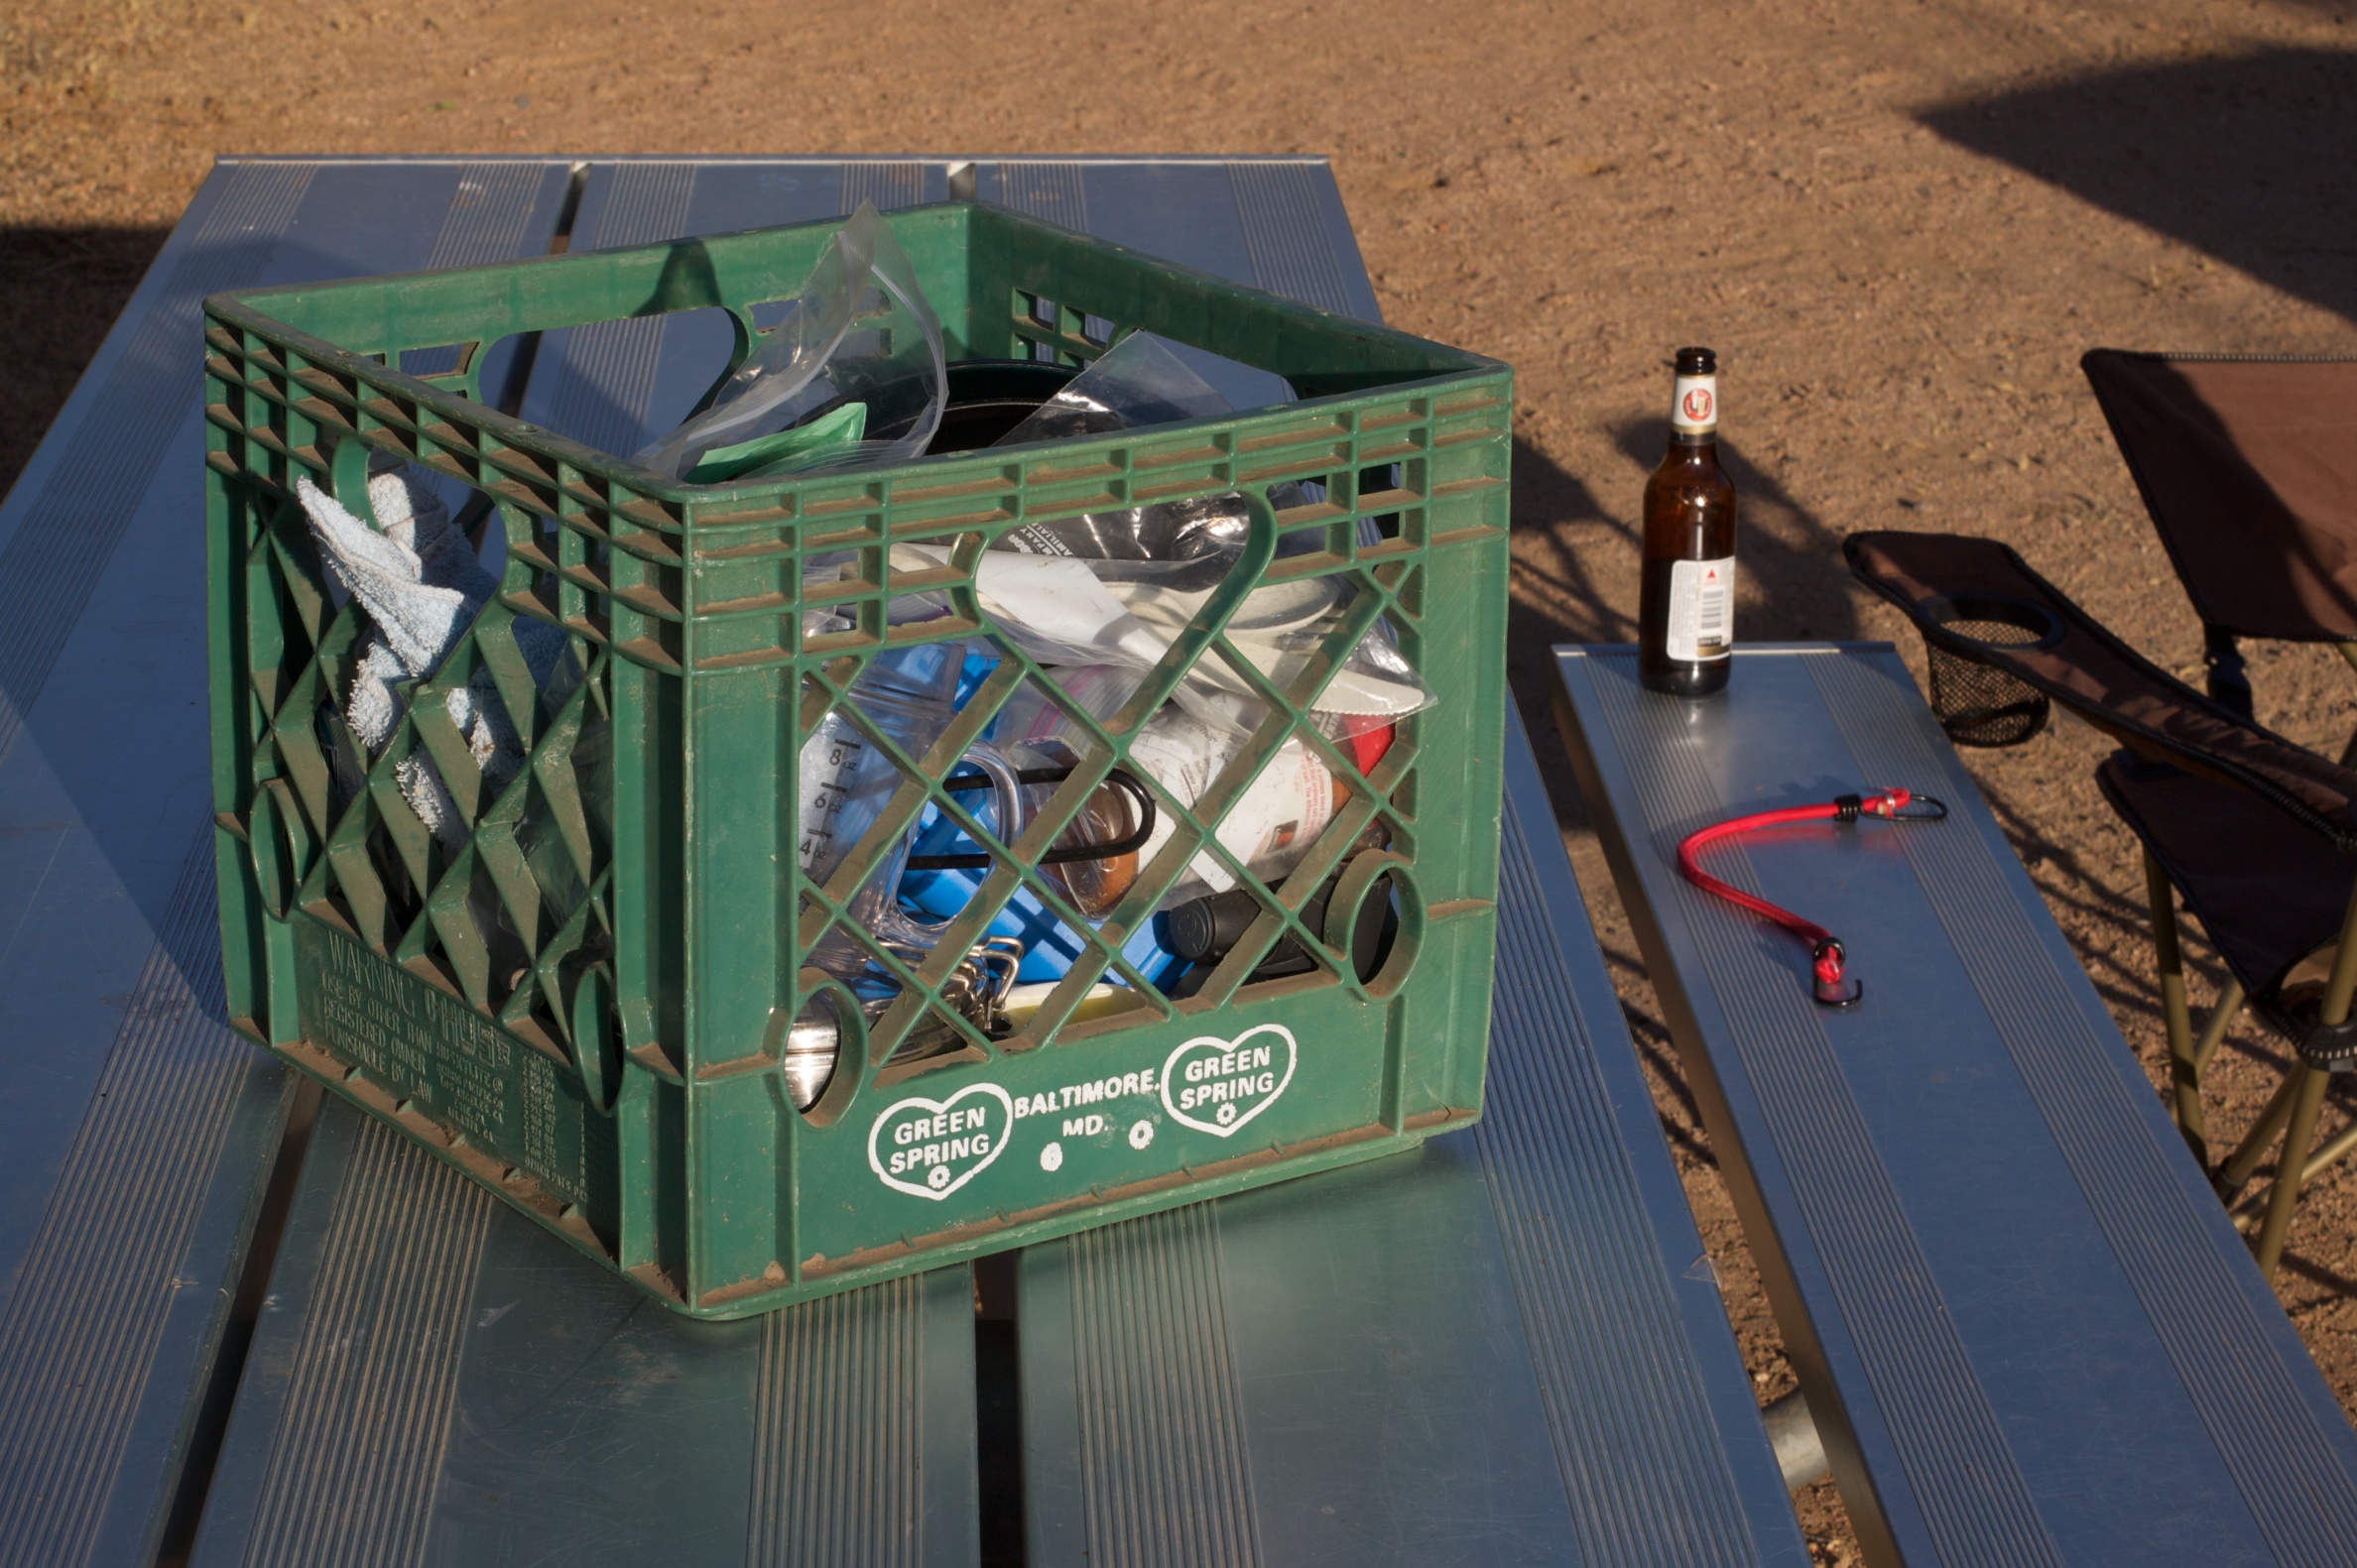
toy, dailyshoot, screenshot